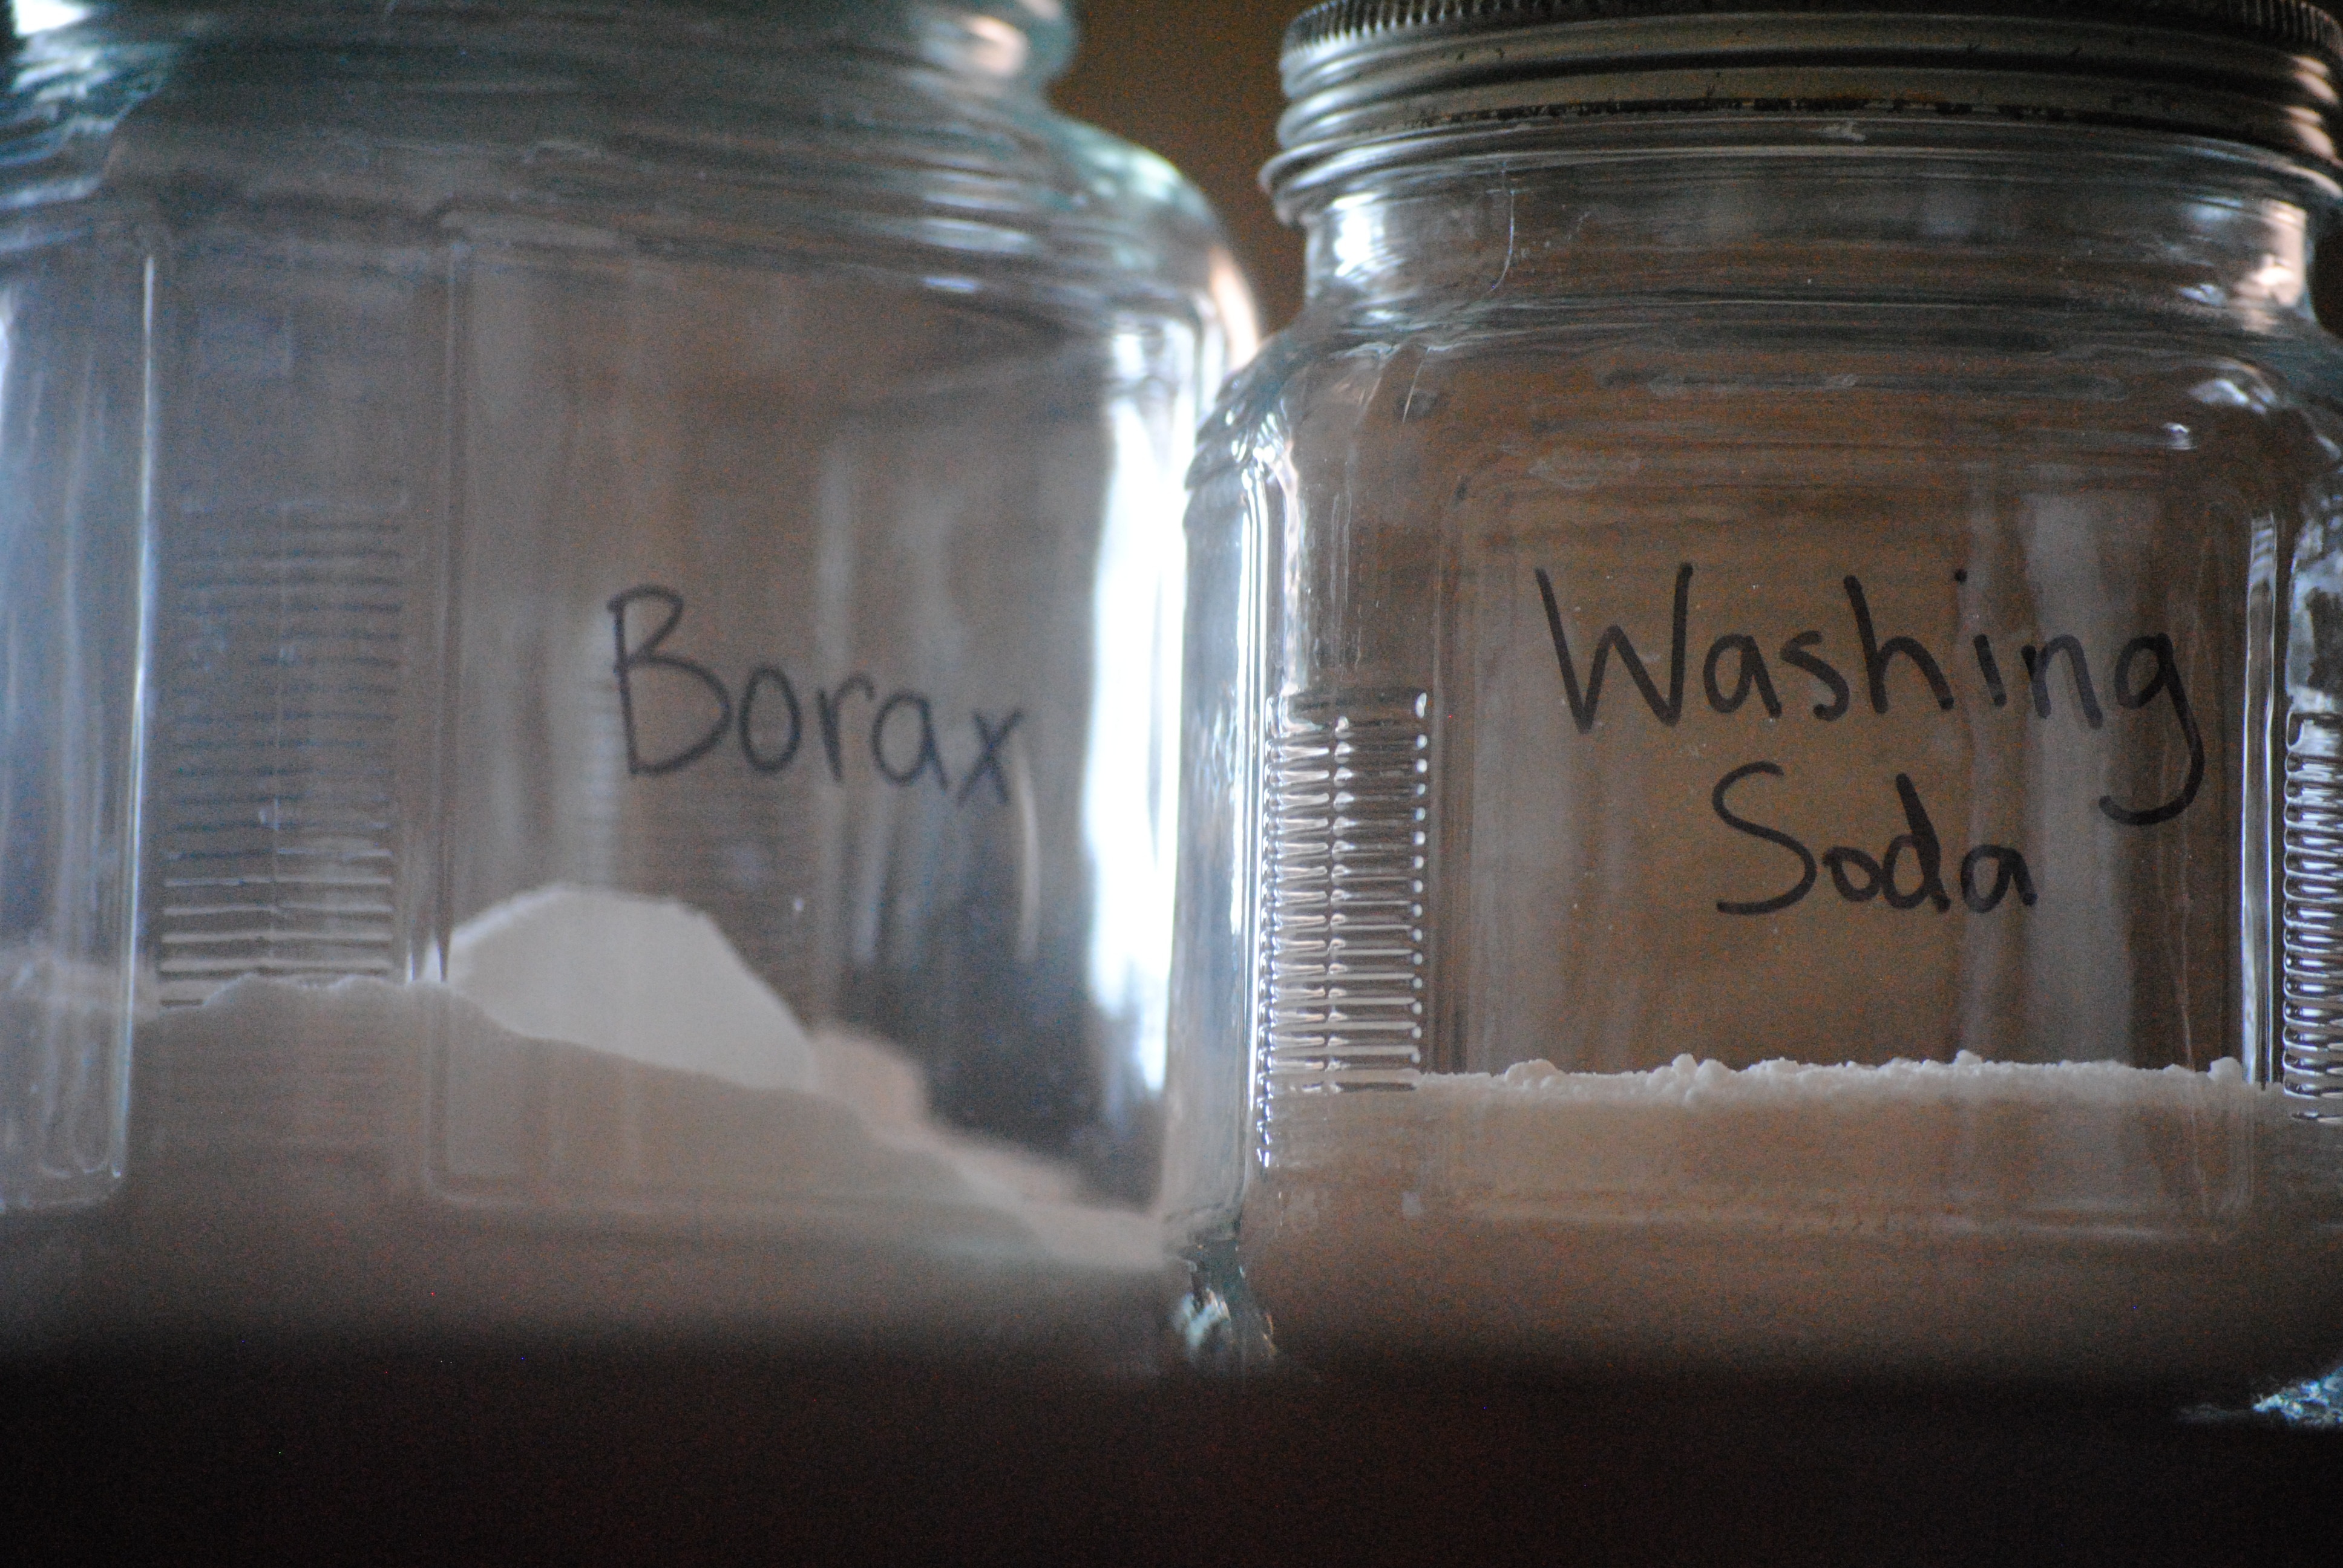
table, glass, aroma, natural, fresh, brown, care, drink, bottle, lighting, homemade, health, laundry, eco, mason jar, soap, handmade, borax, pure, scented, cosmetics, organic, household, hygiene, treatment, wellness, natural soap, toiletries, handmade soap, homemade soap, soap bar, drinkware, washing soda, laundry soap, household soap